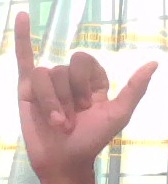
ASL sign: Y